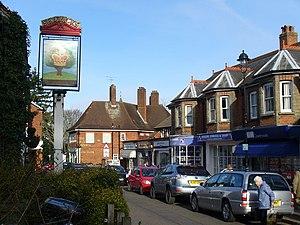
Great Bookham est un village du comté de Surrey, en Angleterre, situé dans le district de la vallée de la Mole entre Leatherhead et Guildford.